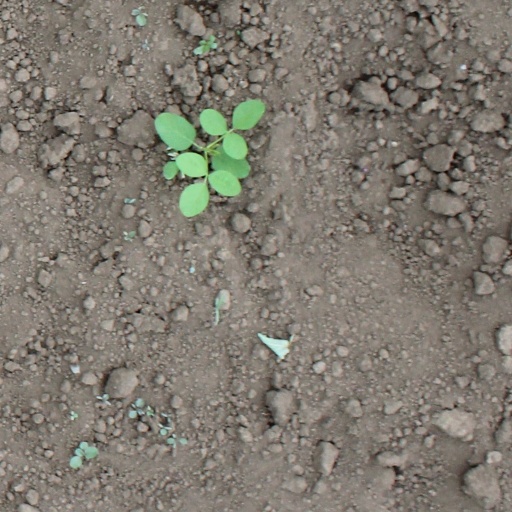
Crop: soybean